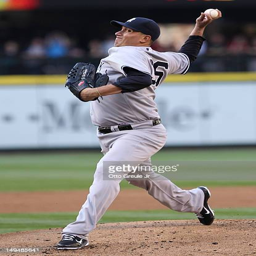
baseball player pitches against sports team